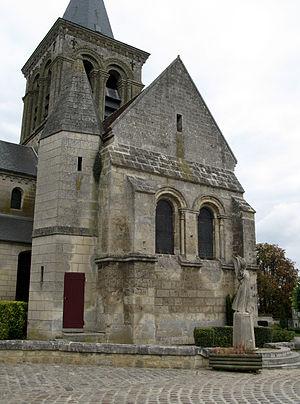
L'église Saint-Médard d'Acy est une église située à Acy, en France.
Acy est une commune française située dans le département de l'Aisne en région Hauts-de-France.